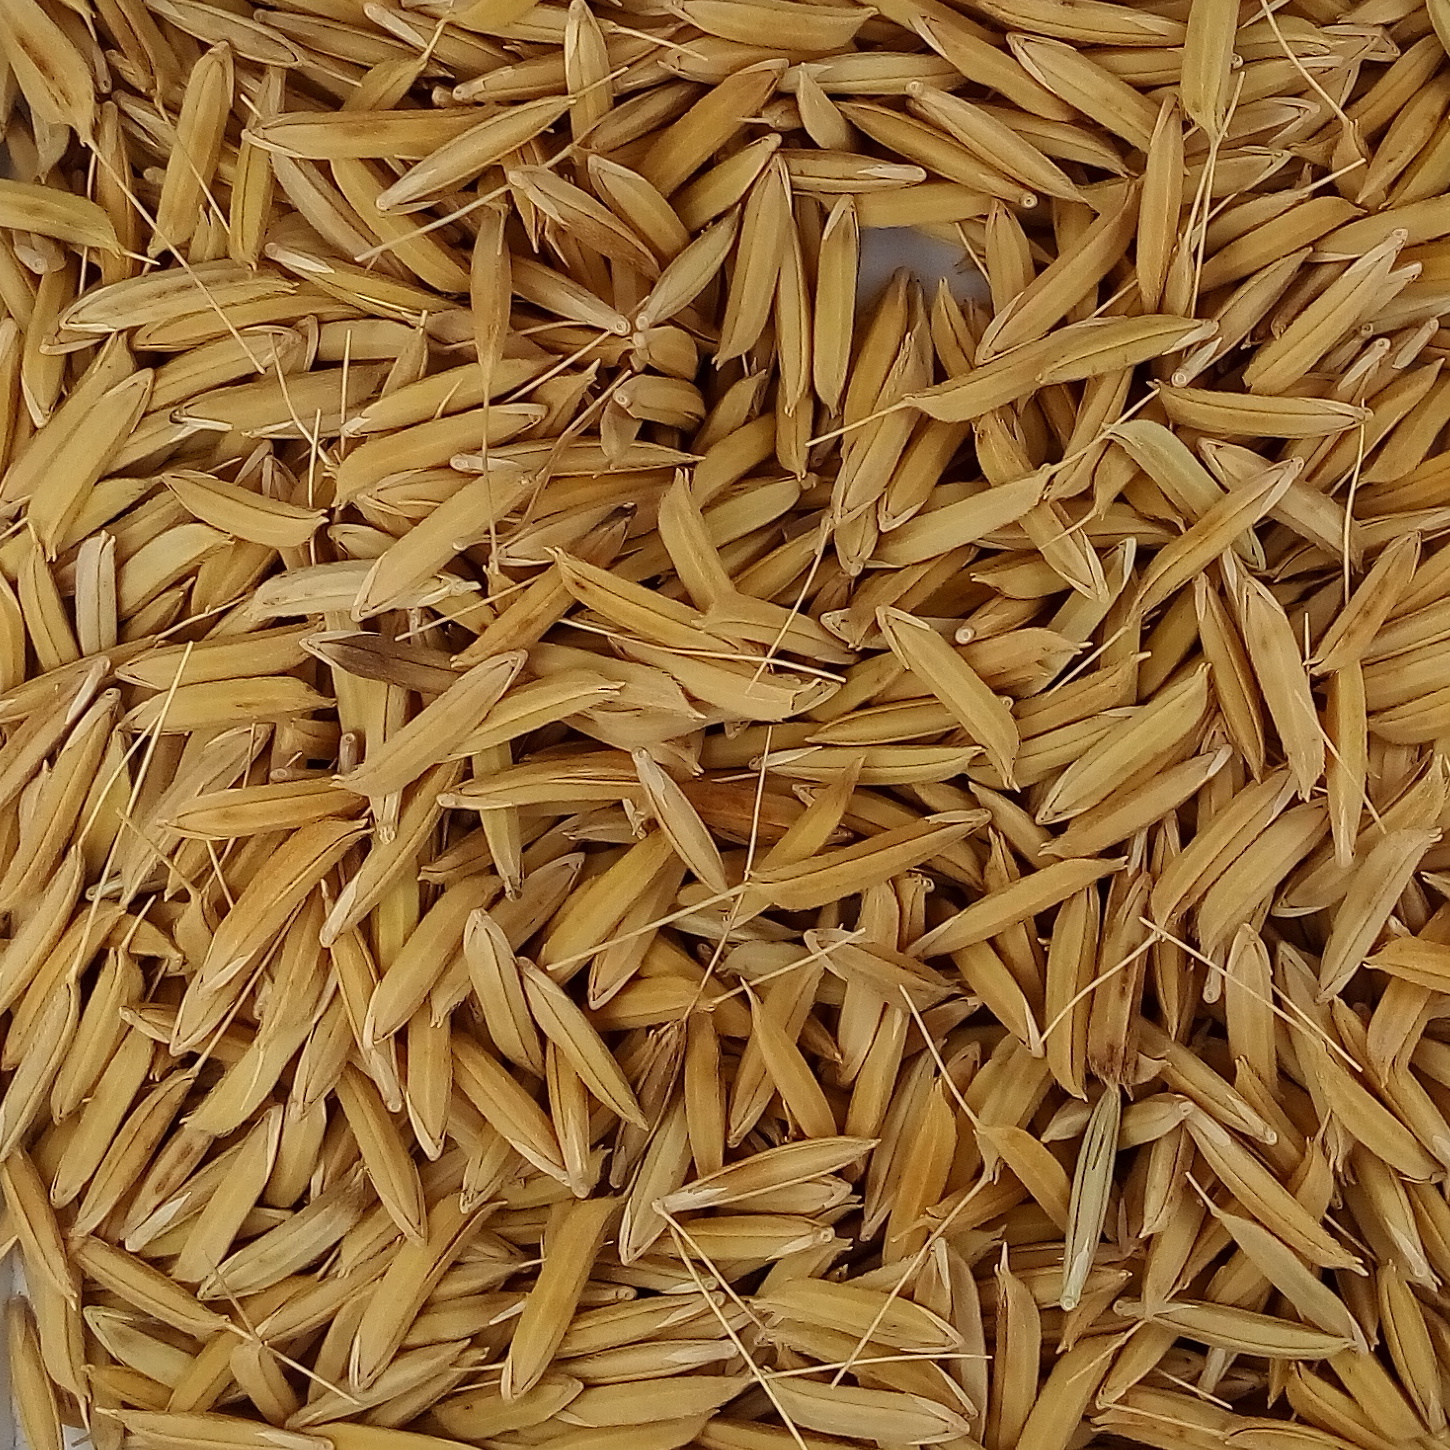
Rice seed variety: 1728